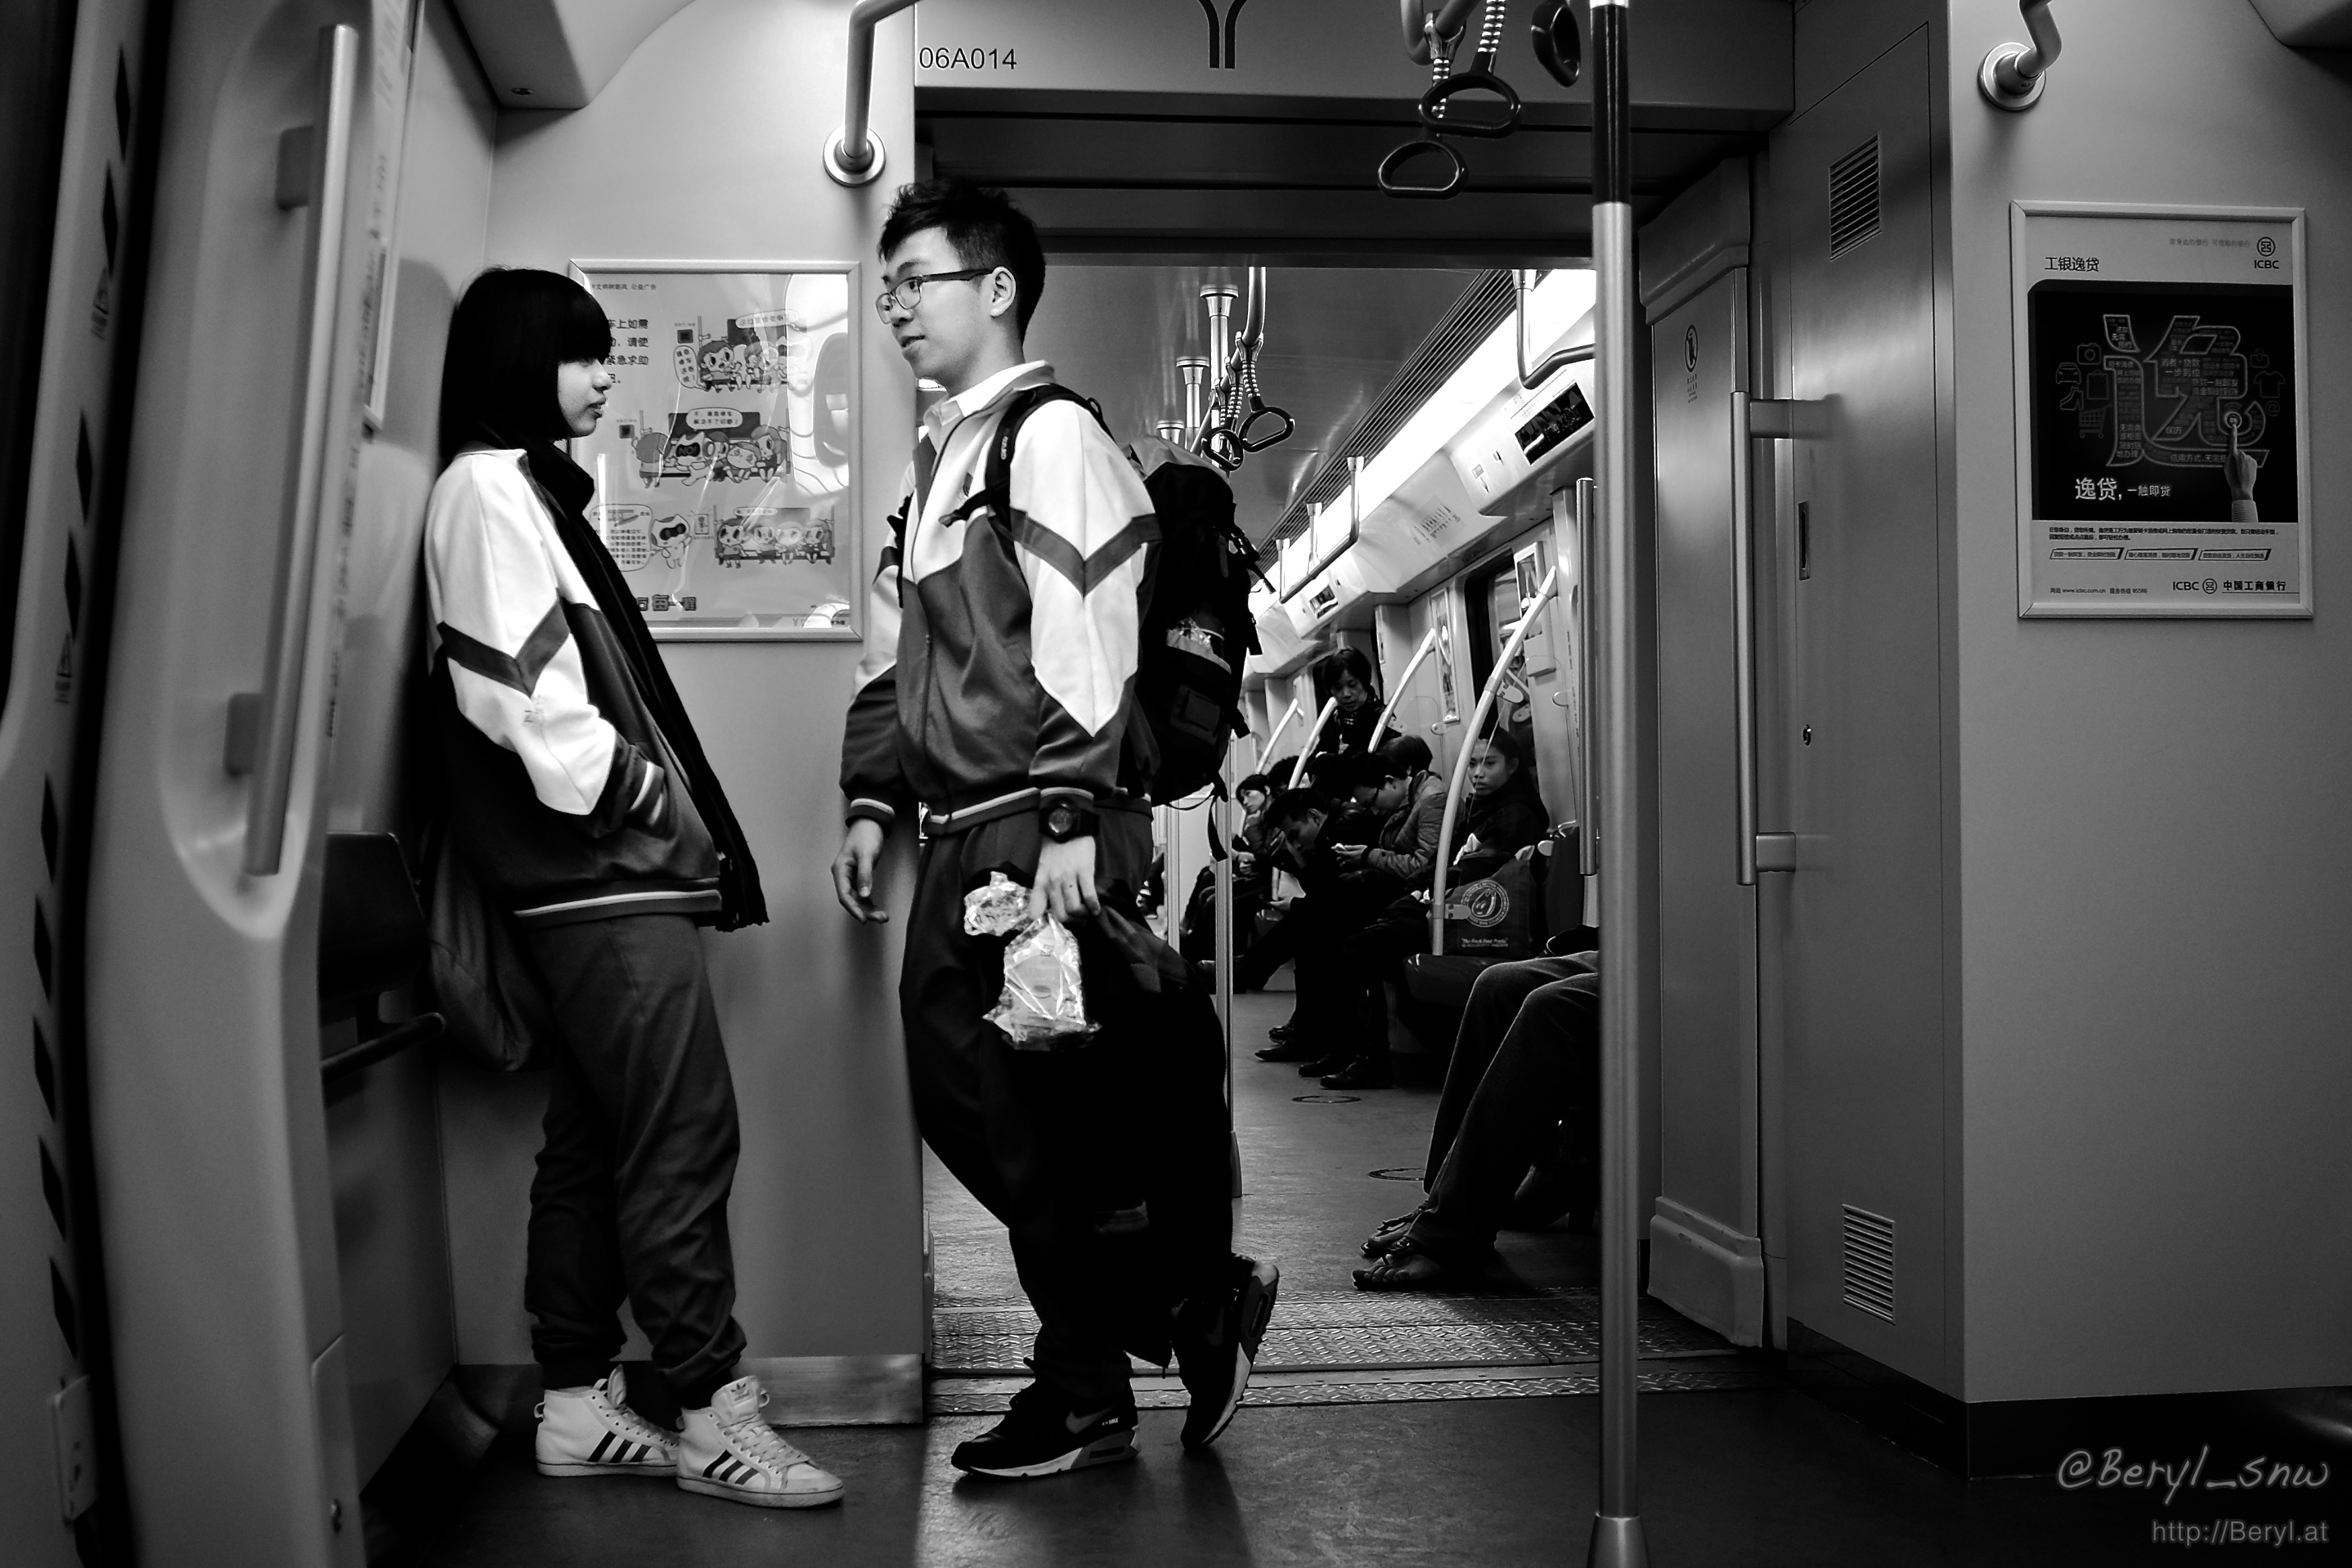
black and white, girl, white, street, photography, boy, metro, fujifilm, youth, student, black, monochrome, public transport, candid, 35mm, photograph, canton, f2, china, teenage, mirrorless, teen, highschool, wideopen, x100s, mtr, lover, chatting, facetoface, monochrome photography